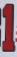
Number: 1